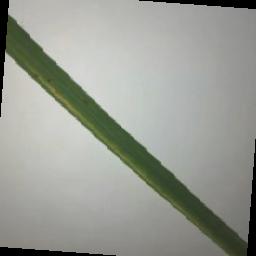
Label: Rice___Brown_Spot